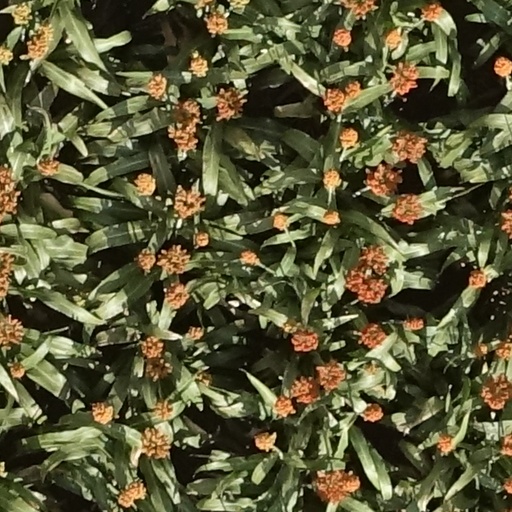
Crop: sorghum